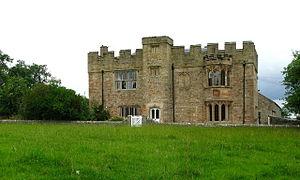
Hipswell est un village et une paroisse civile du district du Richmondshire, au Yorkshire du Nord en Angleterre. La paroisse civile comprend entre autres la partie nord de la garnison de Catterick. Le village de Hipswell se trouve dans l'extrême Sud de la paroisse civile et forme un quartier annexe de cette garnison.